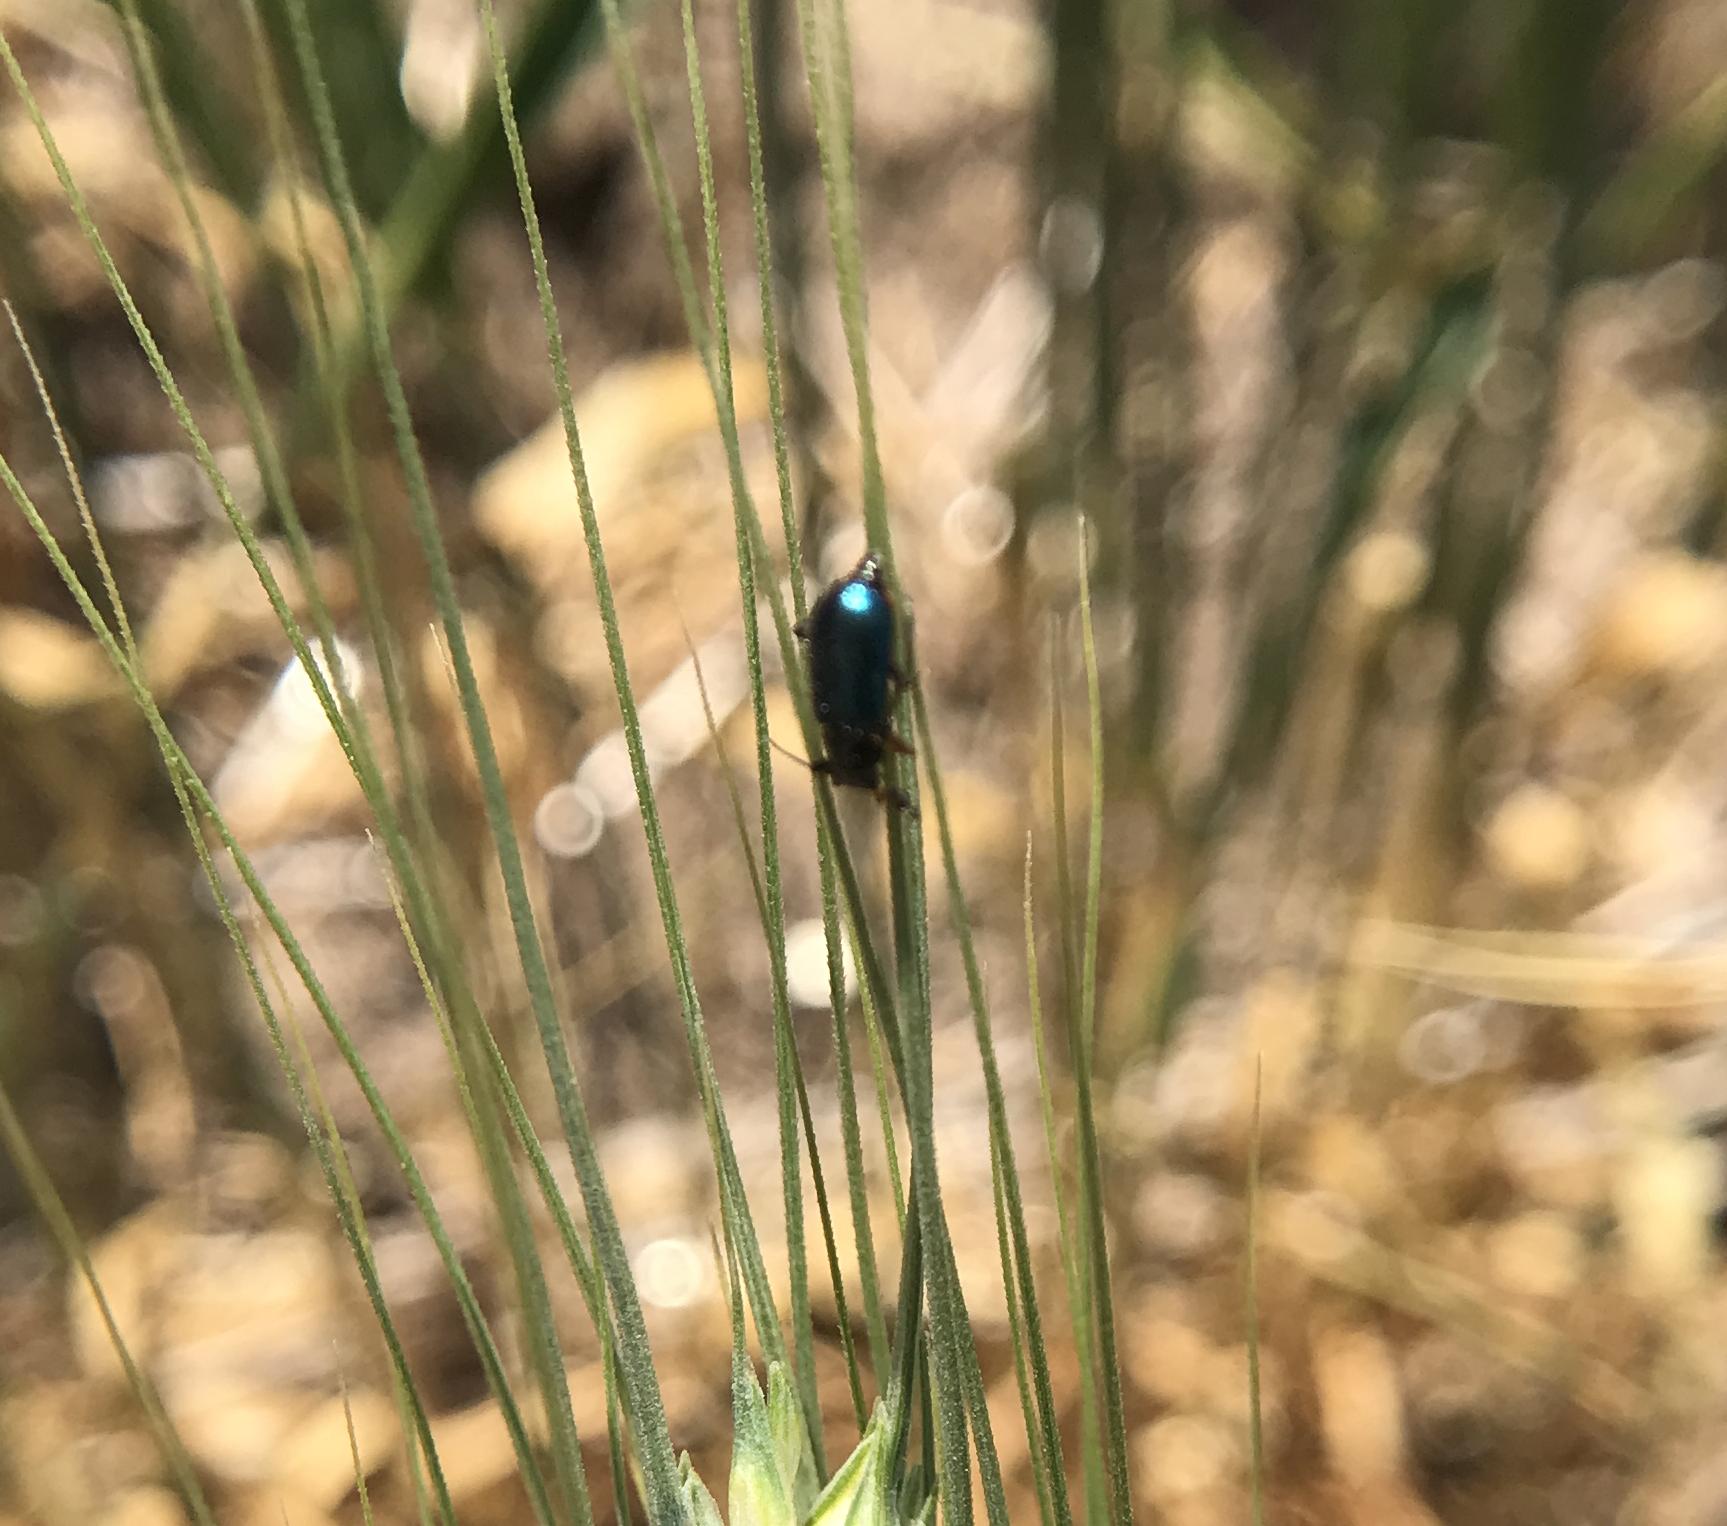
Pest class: predators